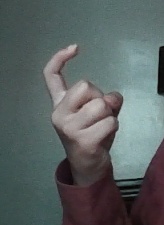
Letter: ra